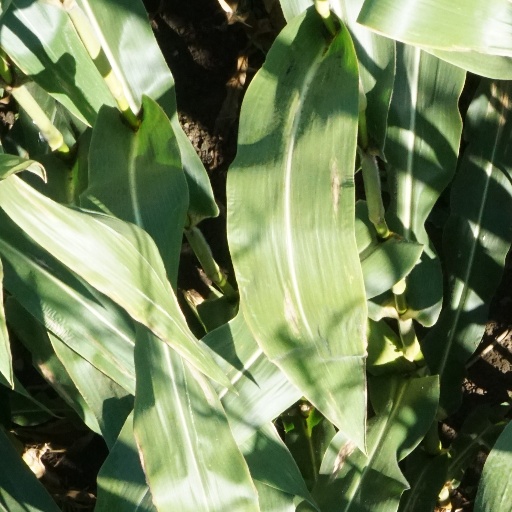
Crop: maize; corn